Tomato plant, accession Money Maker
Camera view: tilt-top (135 deg); turntable rotation: 0 degrees
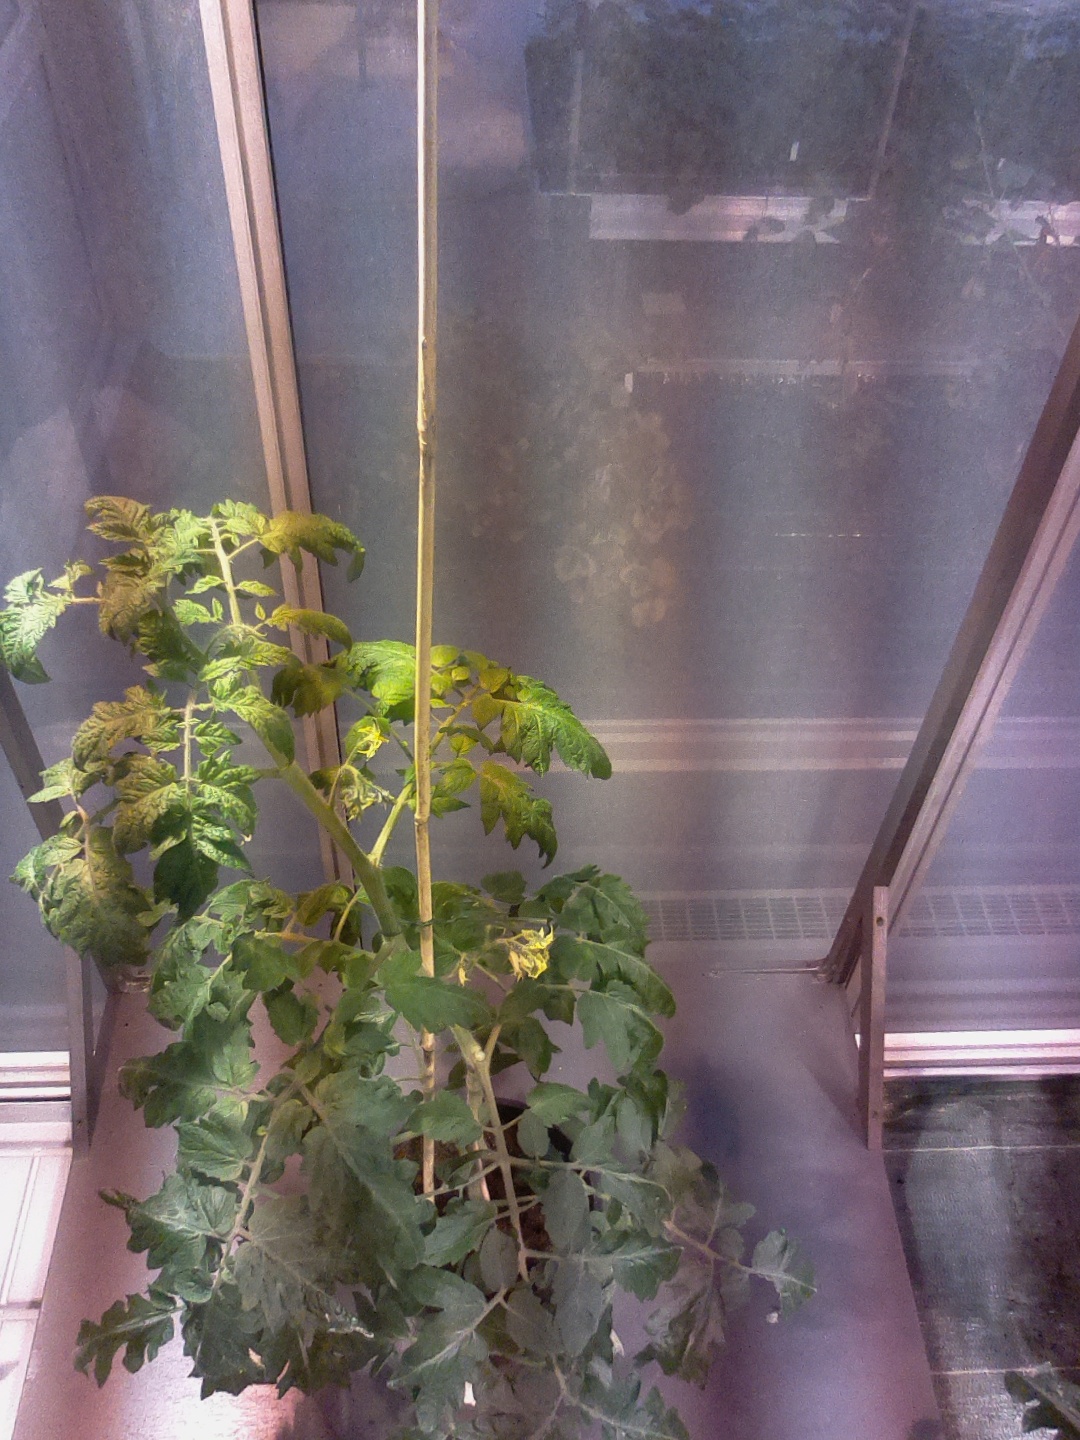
BBCH growth stage 66: Full flowering, 60%-70% of flowers open, more petals falling